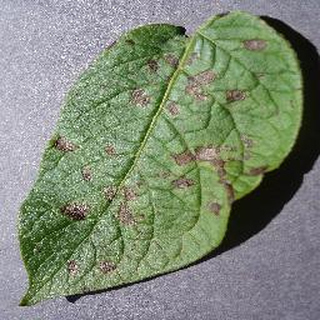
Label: potato_early_blight